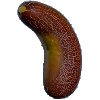
Label: Cucumber Ripe 1